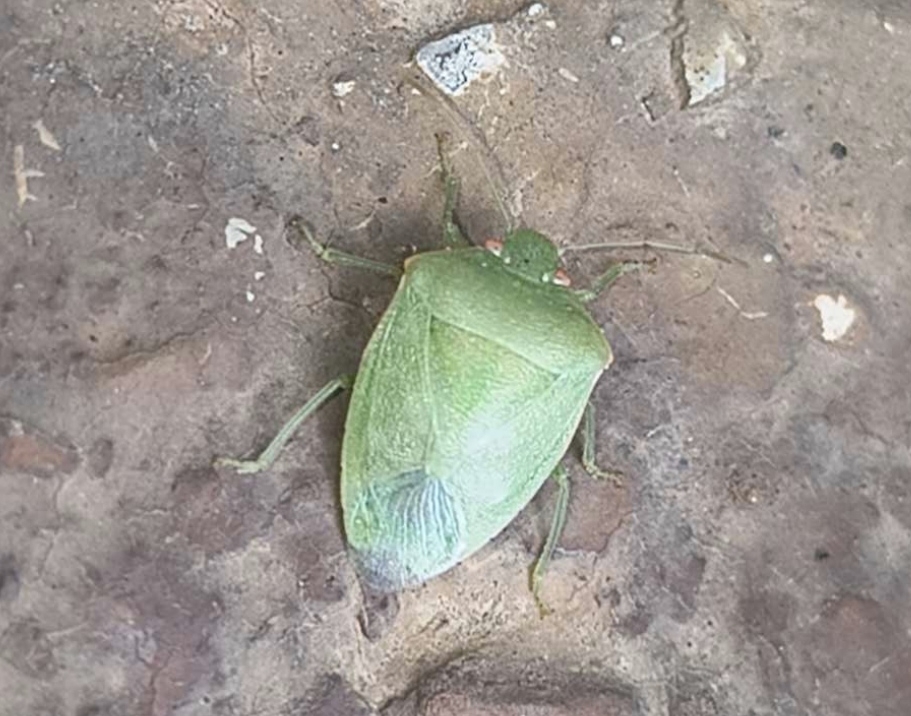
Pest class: stink_bug